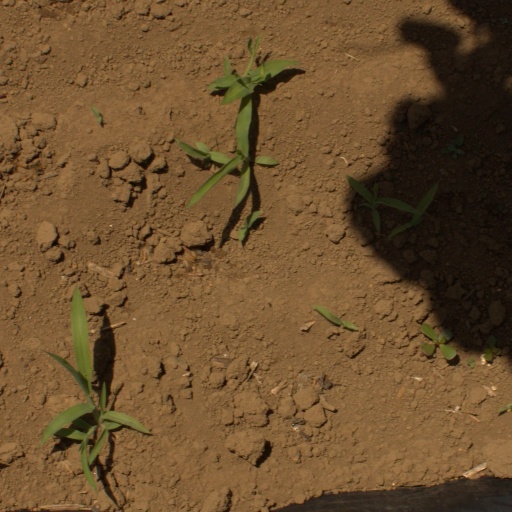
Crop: Jerusalem artichoke